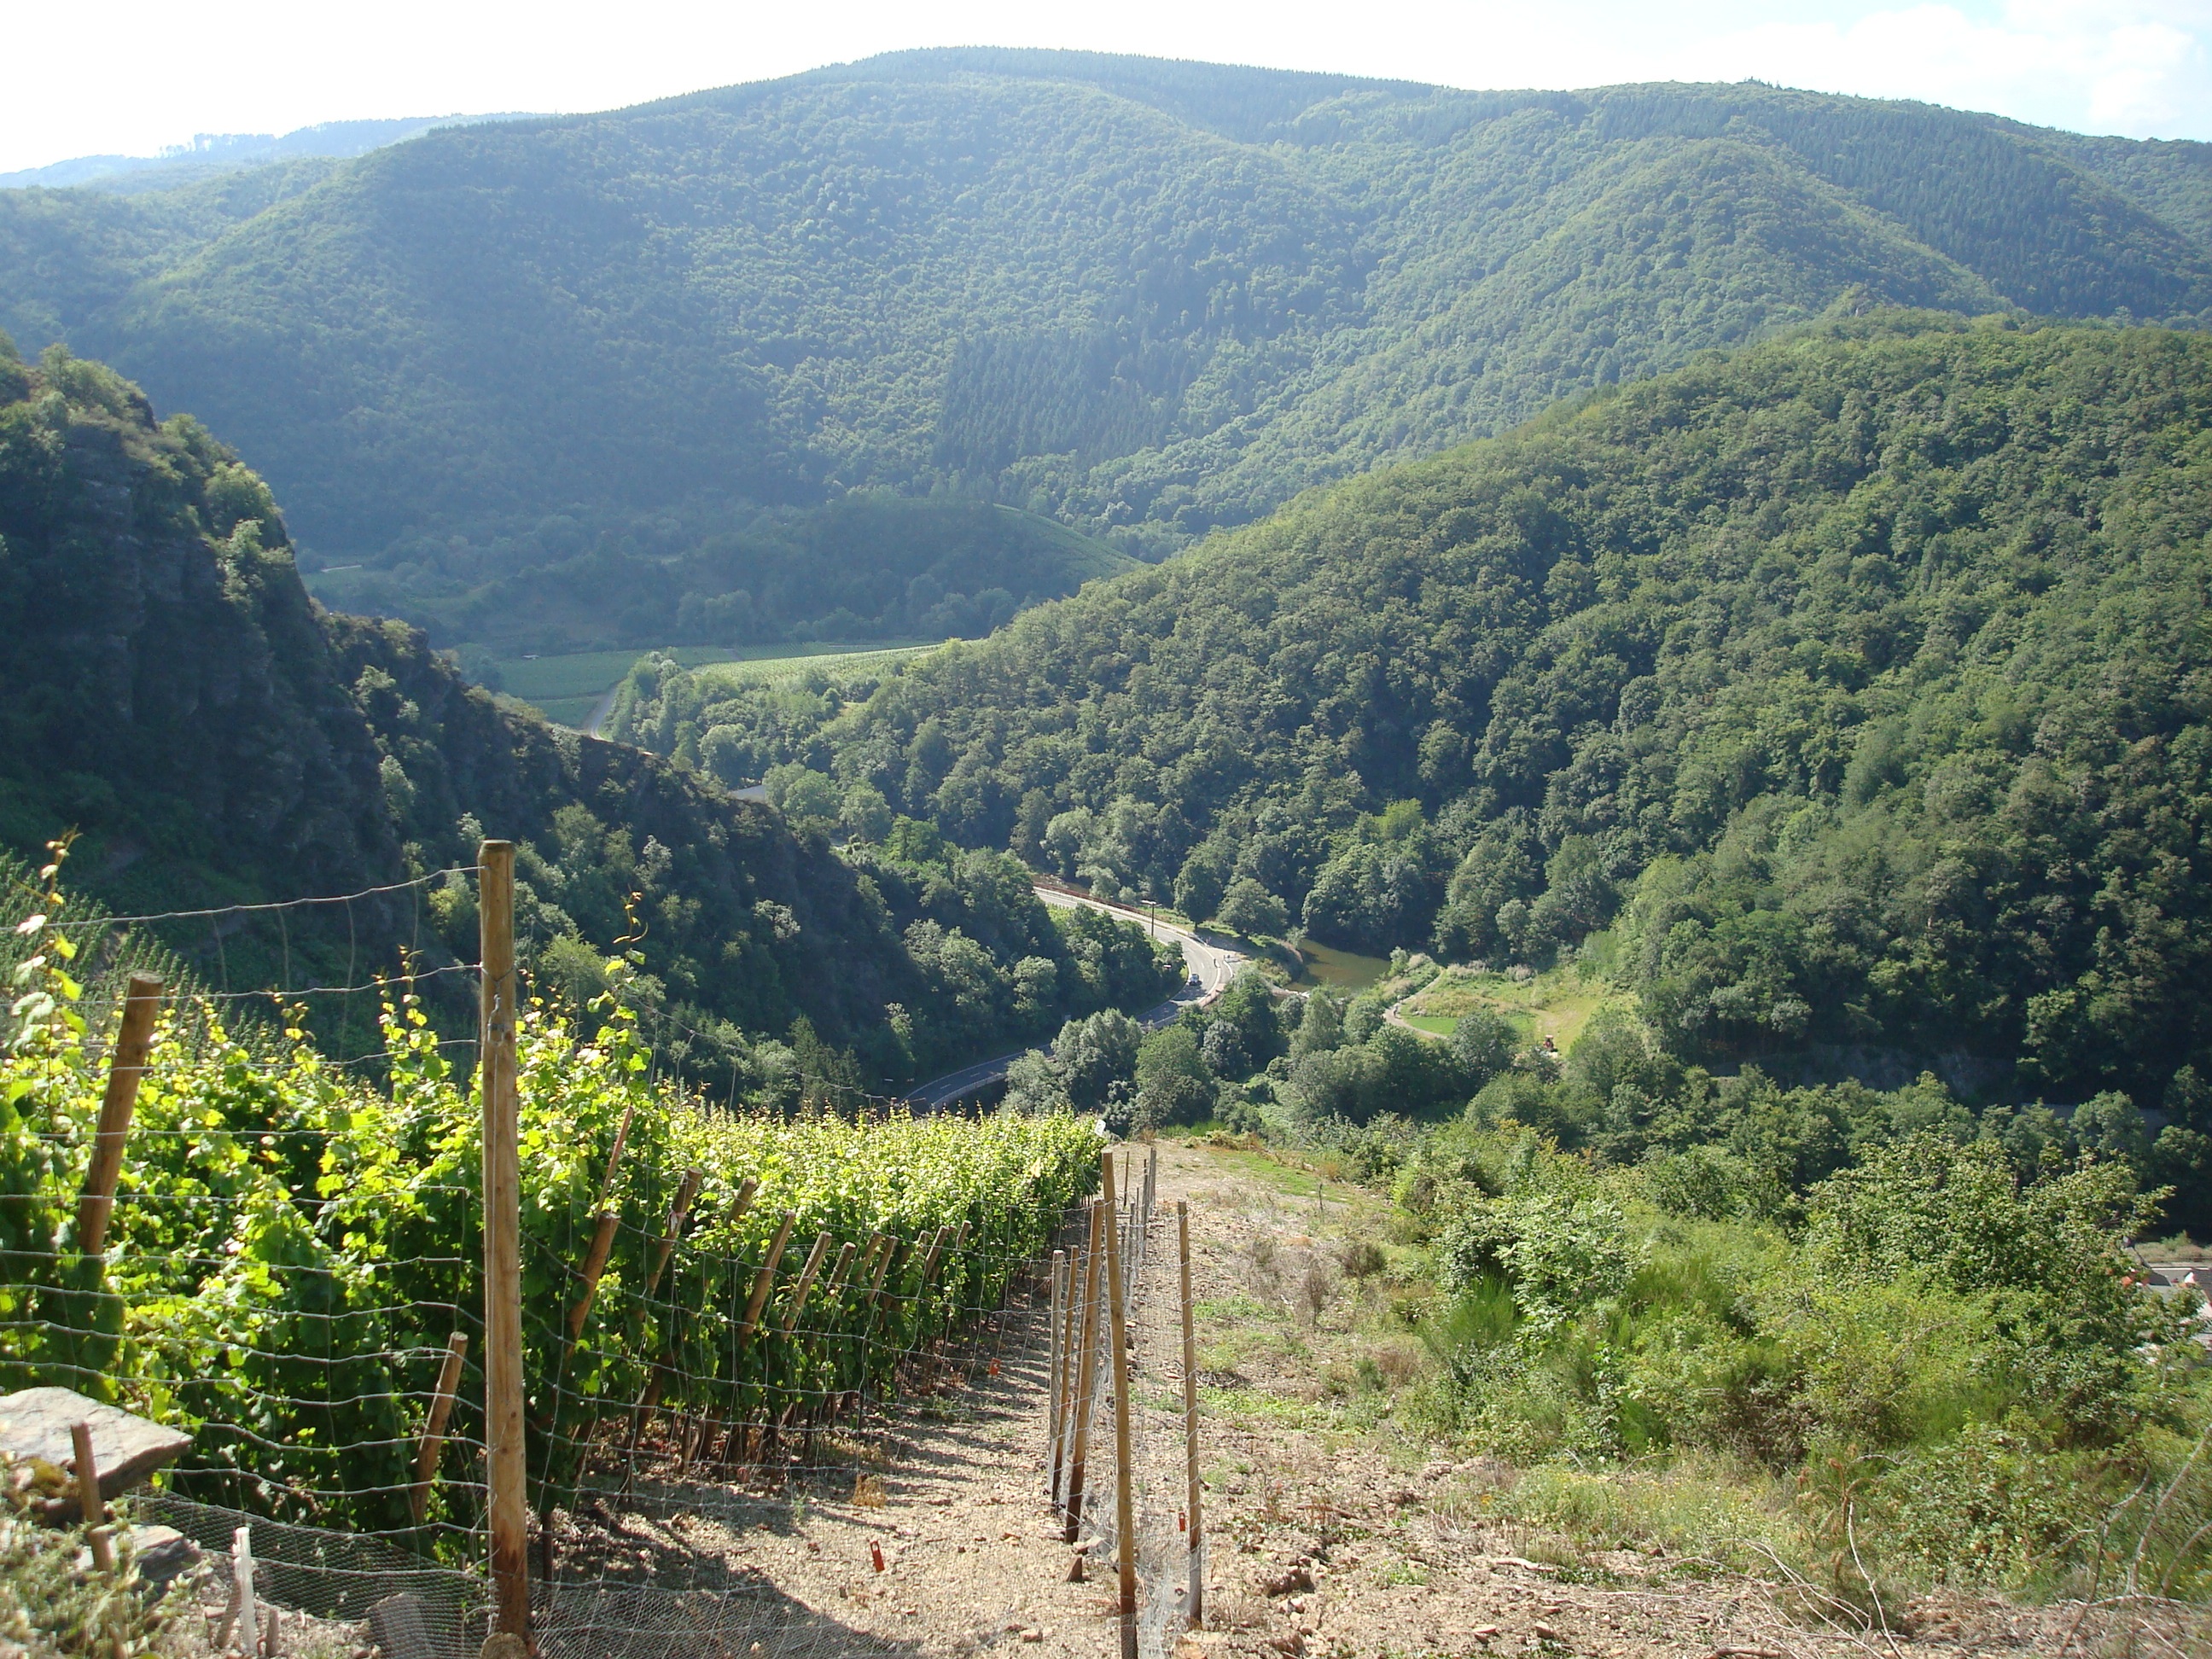
landscape, nature, forest, mountain, sky, wine, trail, hill, valley, slope, blue, agriculture, ridge, clouds, plateau, germany, vineyards, winegrowing, rebstock, rural area, mountain pass, hill station, mountainous landforms